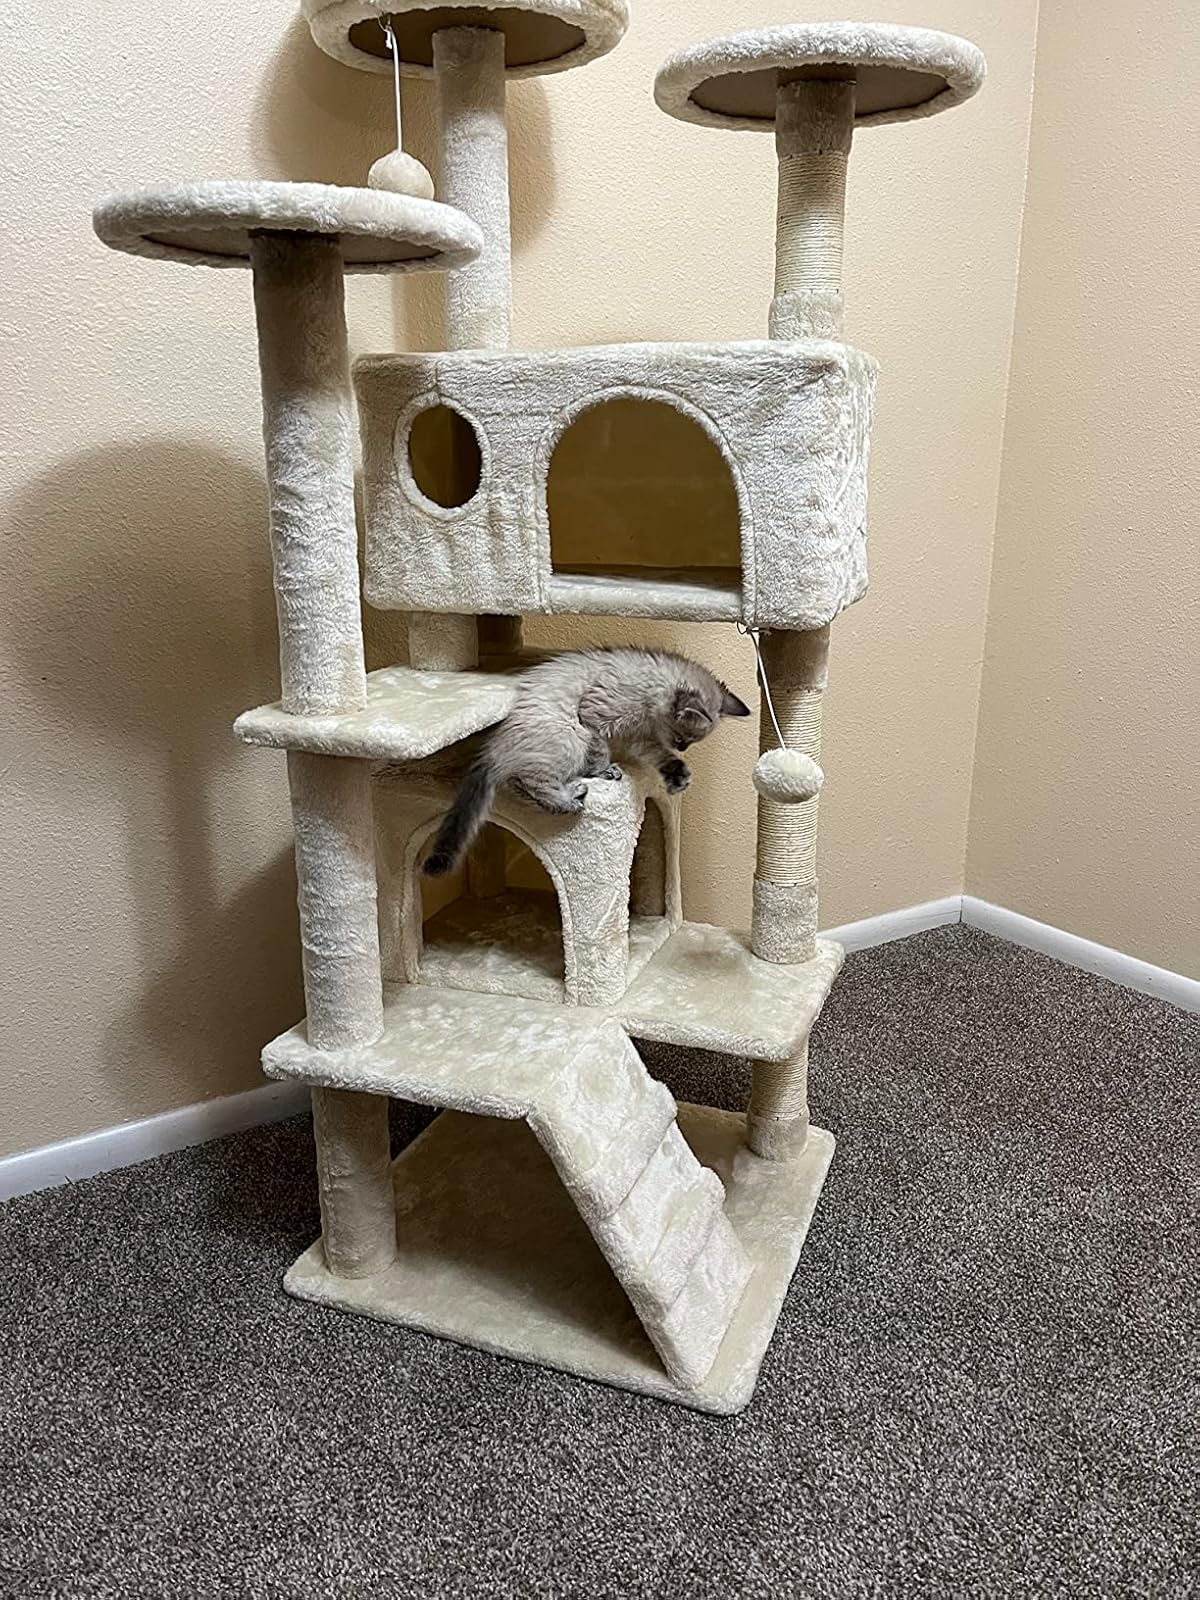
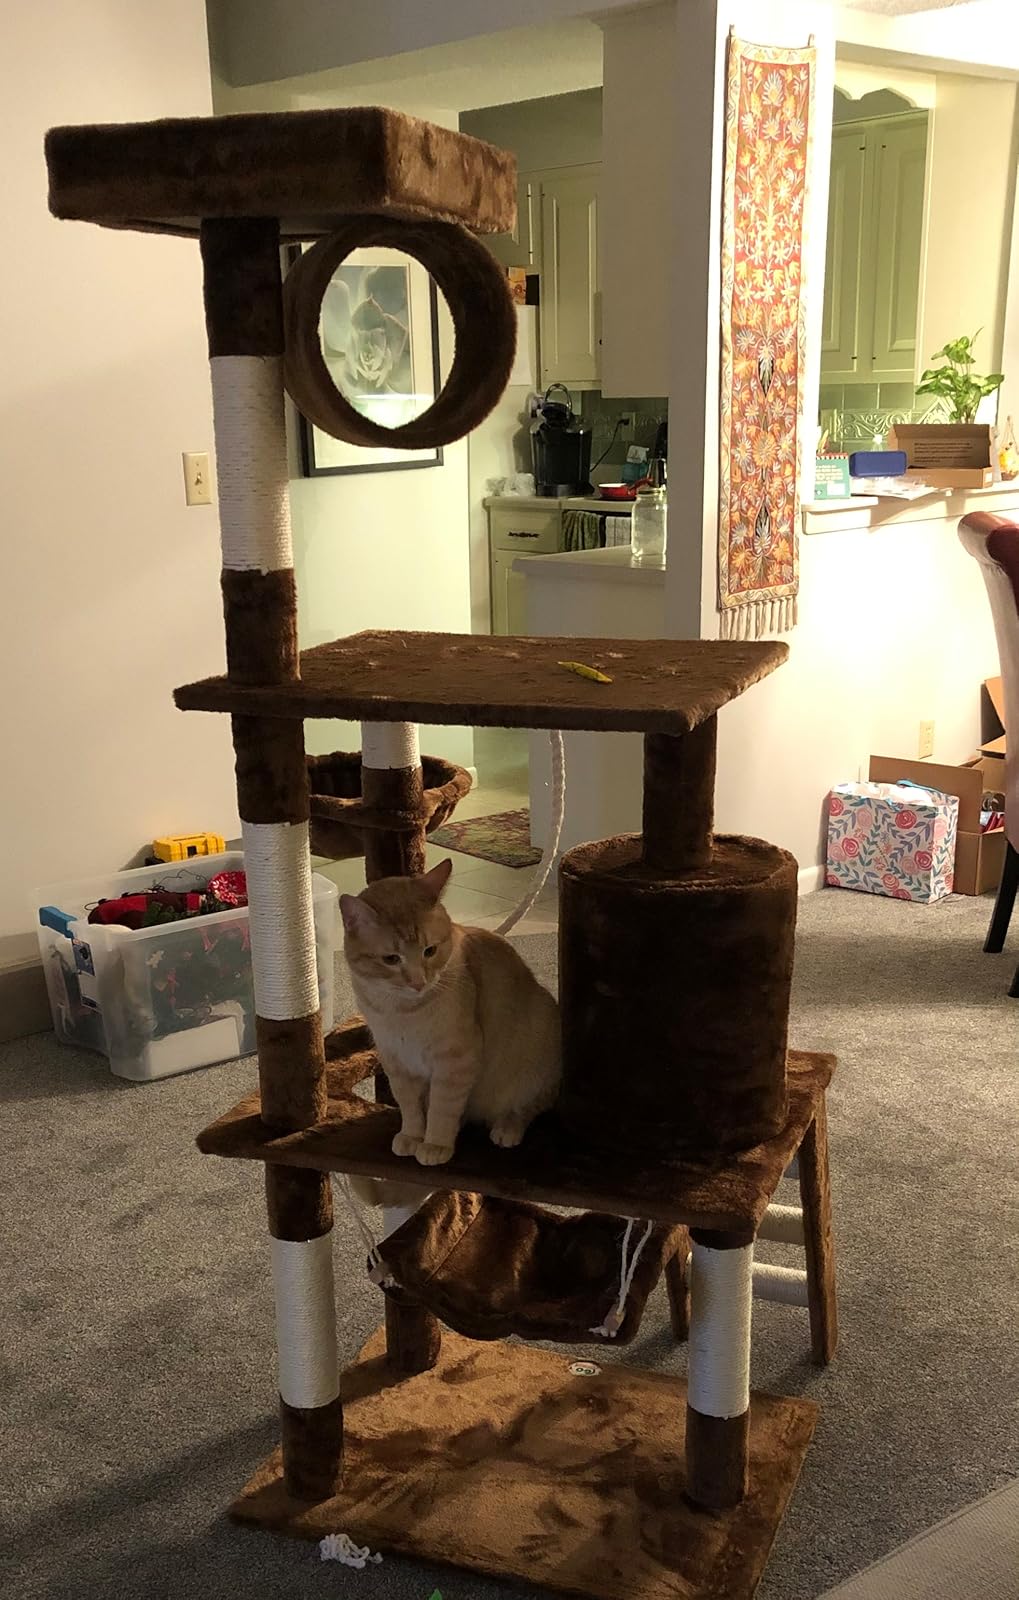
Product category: items_cat tree
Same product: no